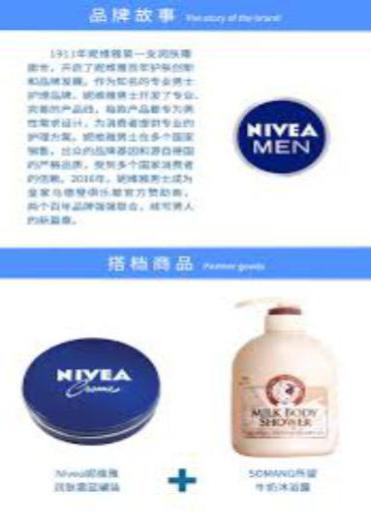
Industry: Necessities